William Scovell Savory

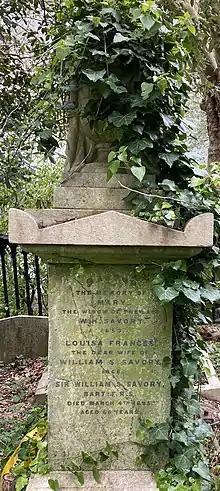
Grave of Sir William Scovell Savory in Highgate Cemetery

In 1879, at Cork, he had declared against Listerism at the meeting of the British Medical Association, the last public expression, it has been said, by a prominent surgeon against the now accepted method of modern surgery. In 1887, he became surgeon-extraordinary to Queen Victoria, and, in 1890 he was made a baronet. Savory, who was an able operator, but averse from exhibitions of brilliancy, was a powerful and authoritative man in his profession, his lucidity of expression being almost as valuable as his great knowledge of physiology and anatomy.